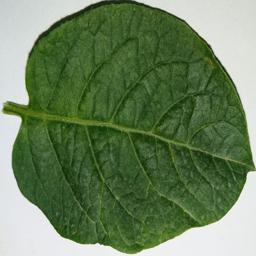
Label: Potato___Healthy